Sam McKendry

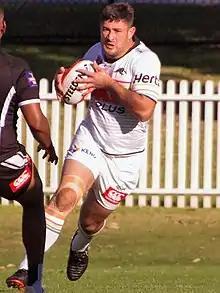

Sam McKendry (born 19 July 1989) is a former New Zealand Māori and New Zealand international rugby league footballer who played as a for the Penrith Panthers in the NRL.